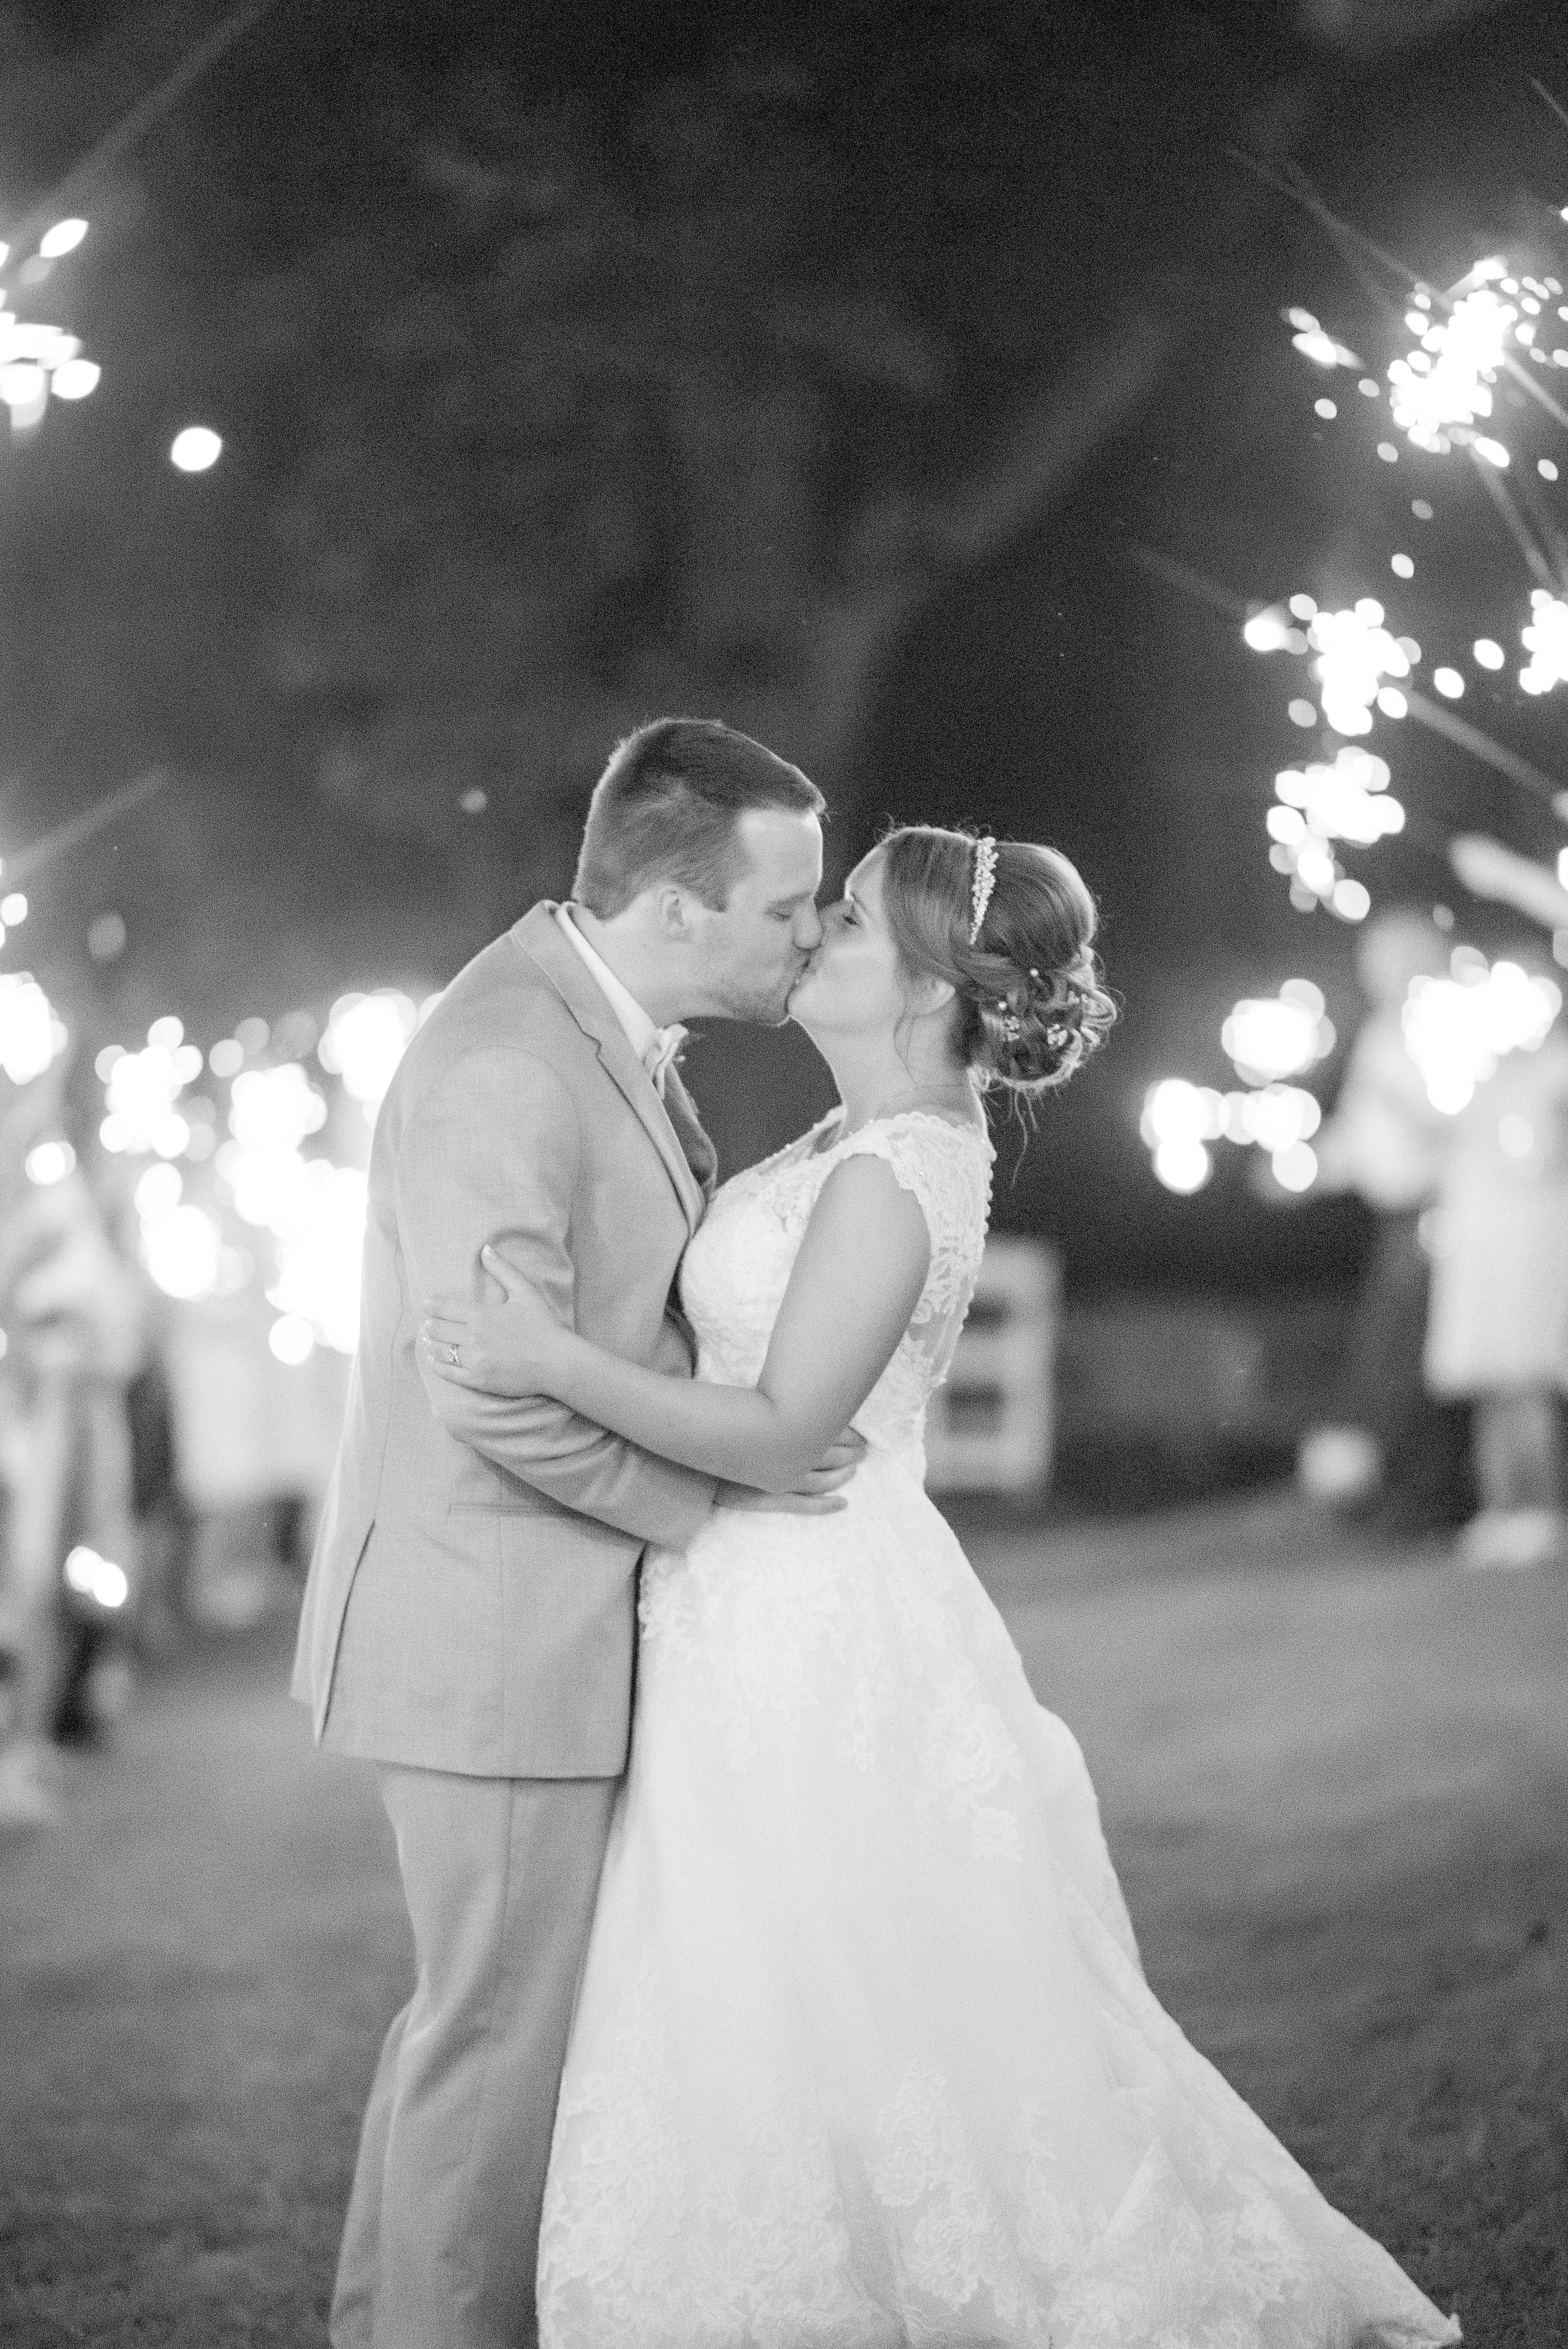
photograph, bride, gown, wedding dress, man, black and white, bridal clothing, wedding, monochrome photography, dress, romance, ceremony, photography, groom, standing, snapshot, interaction, event, veil, marriage, girl, monochrome, happiness, fun, wedding reception, smile, love, flash photography, style, hug